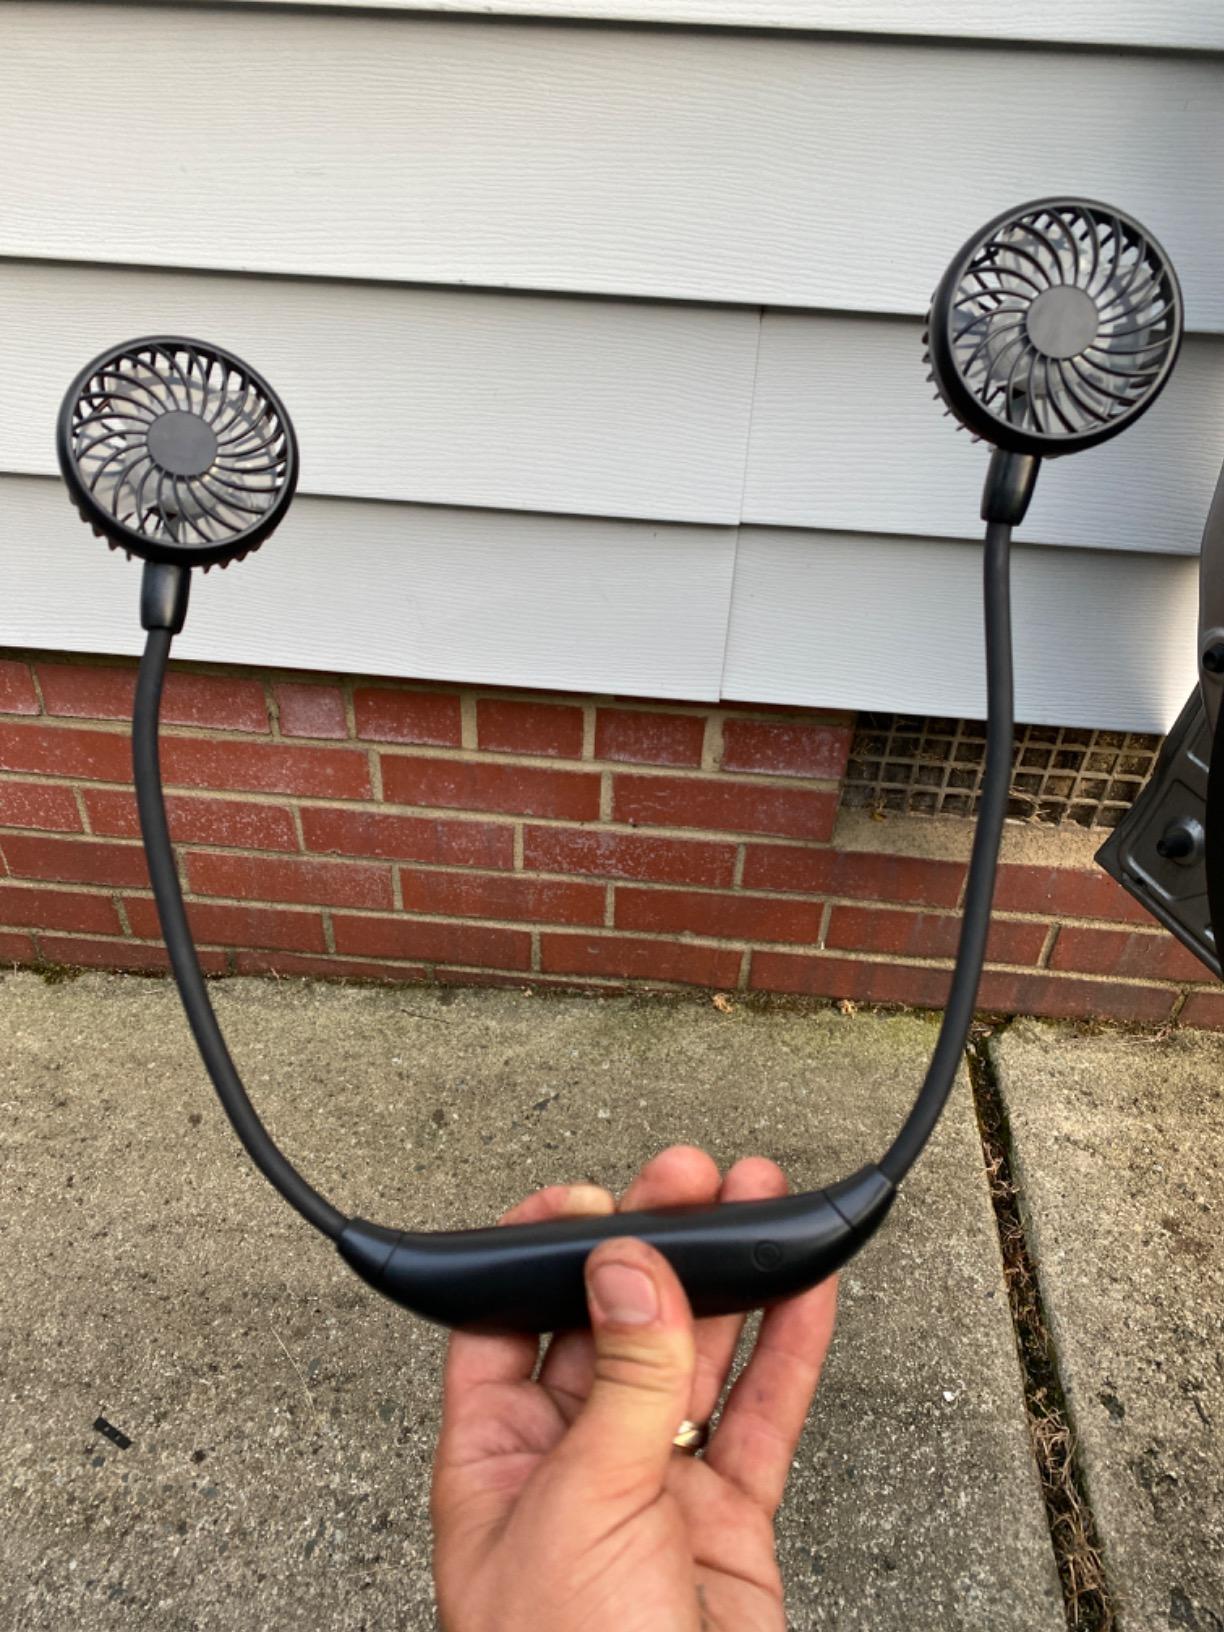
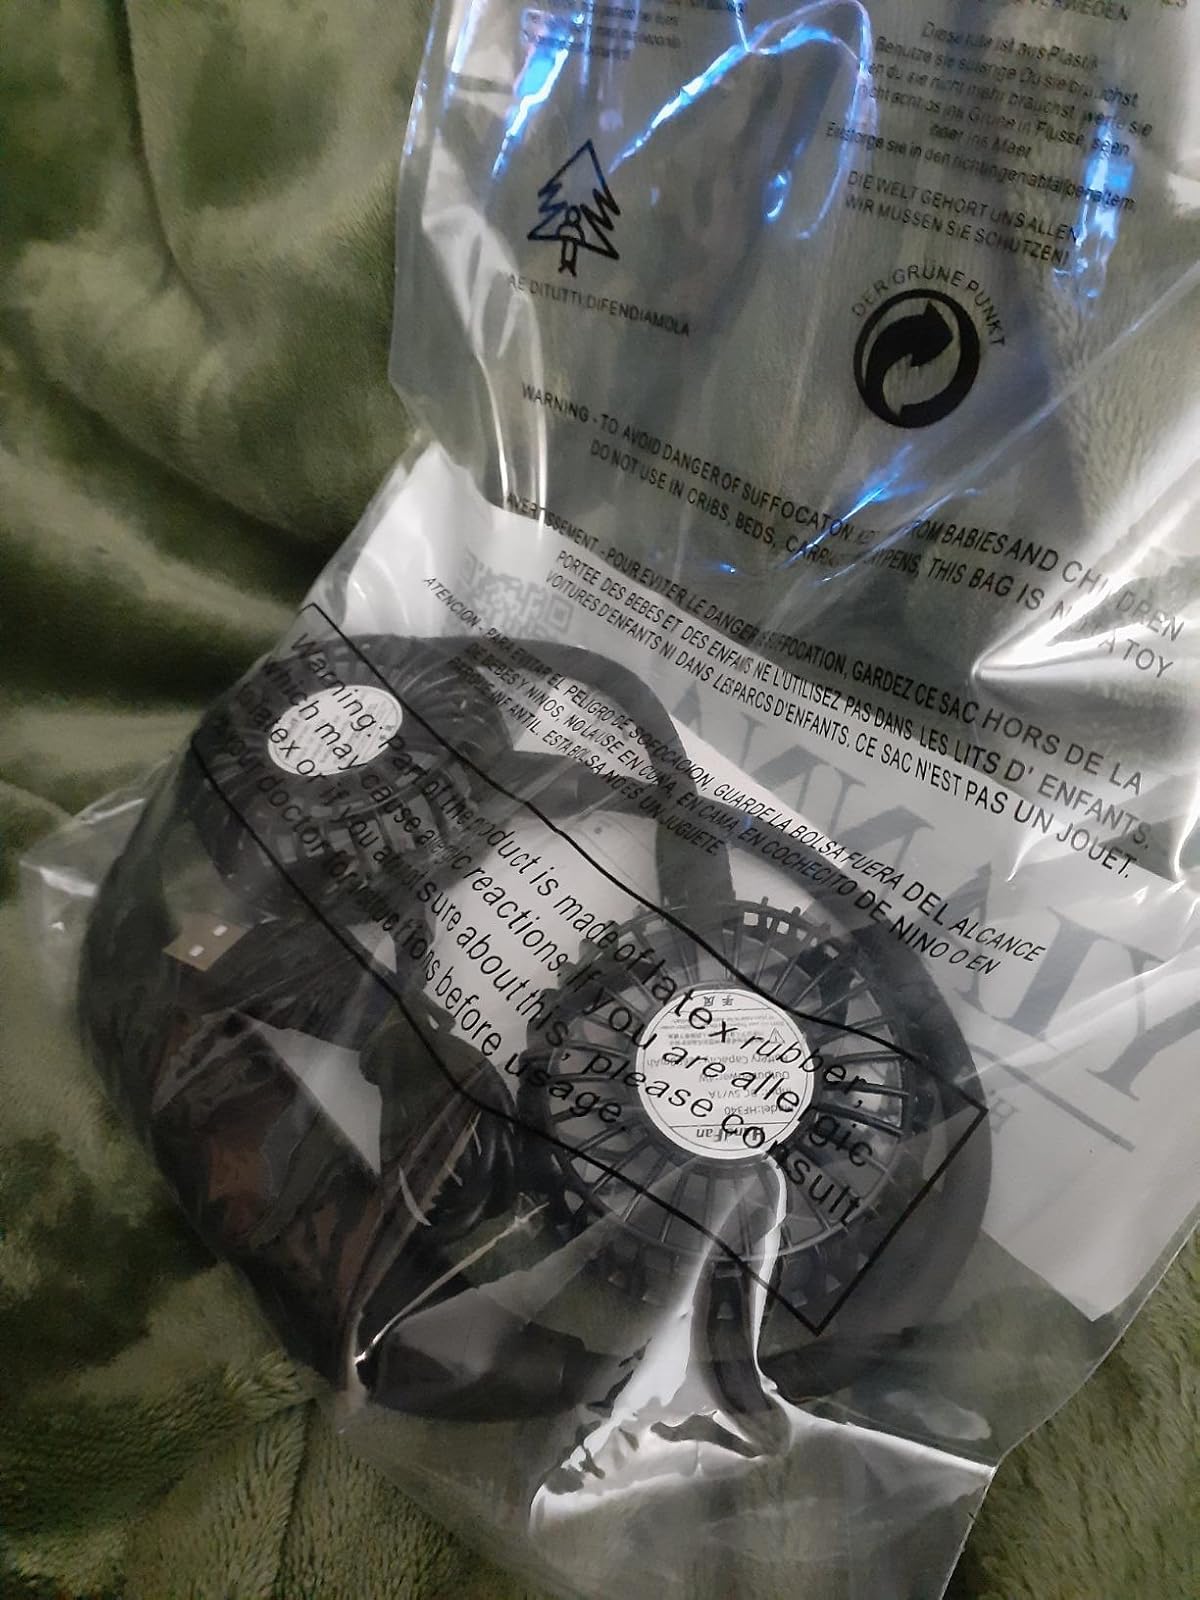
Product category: fan
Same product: no